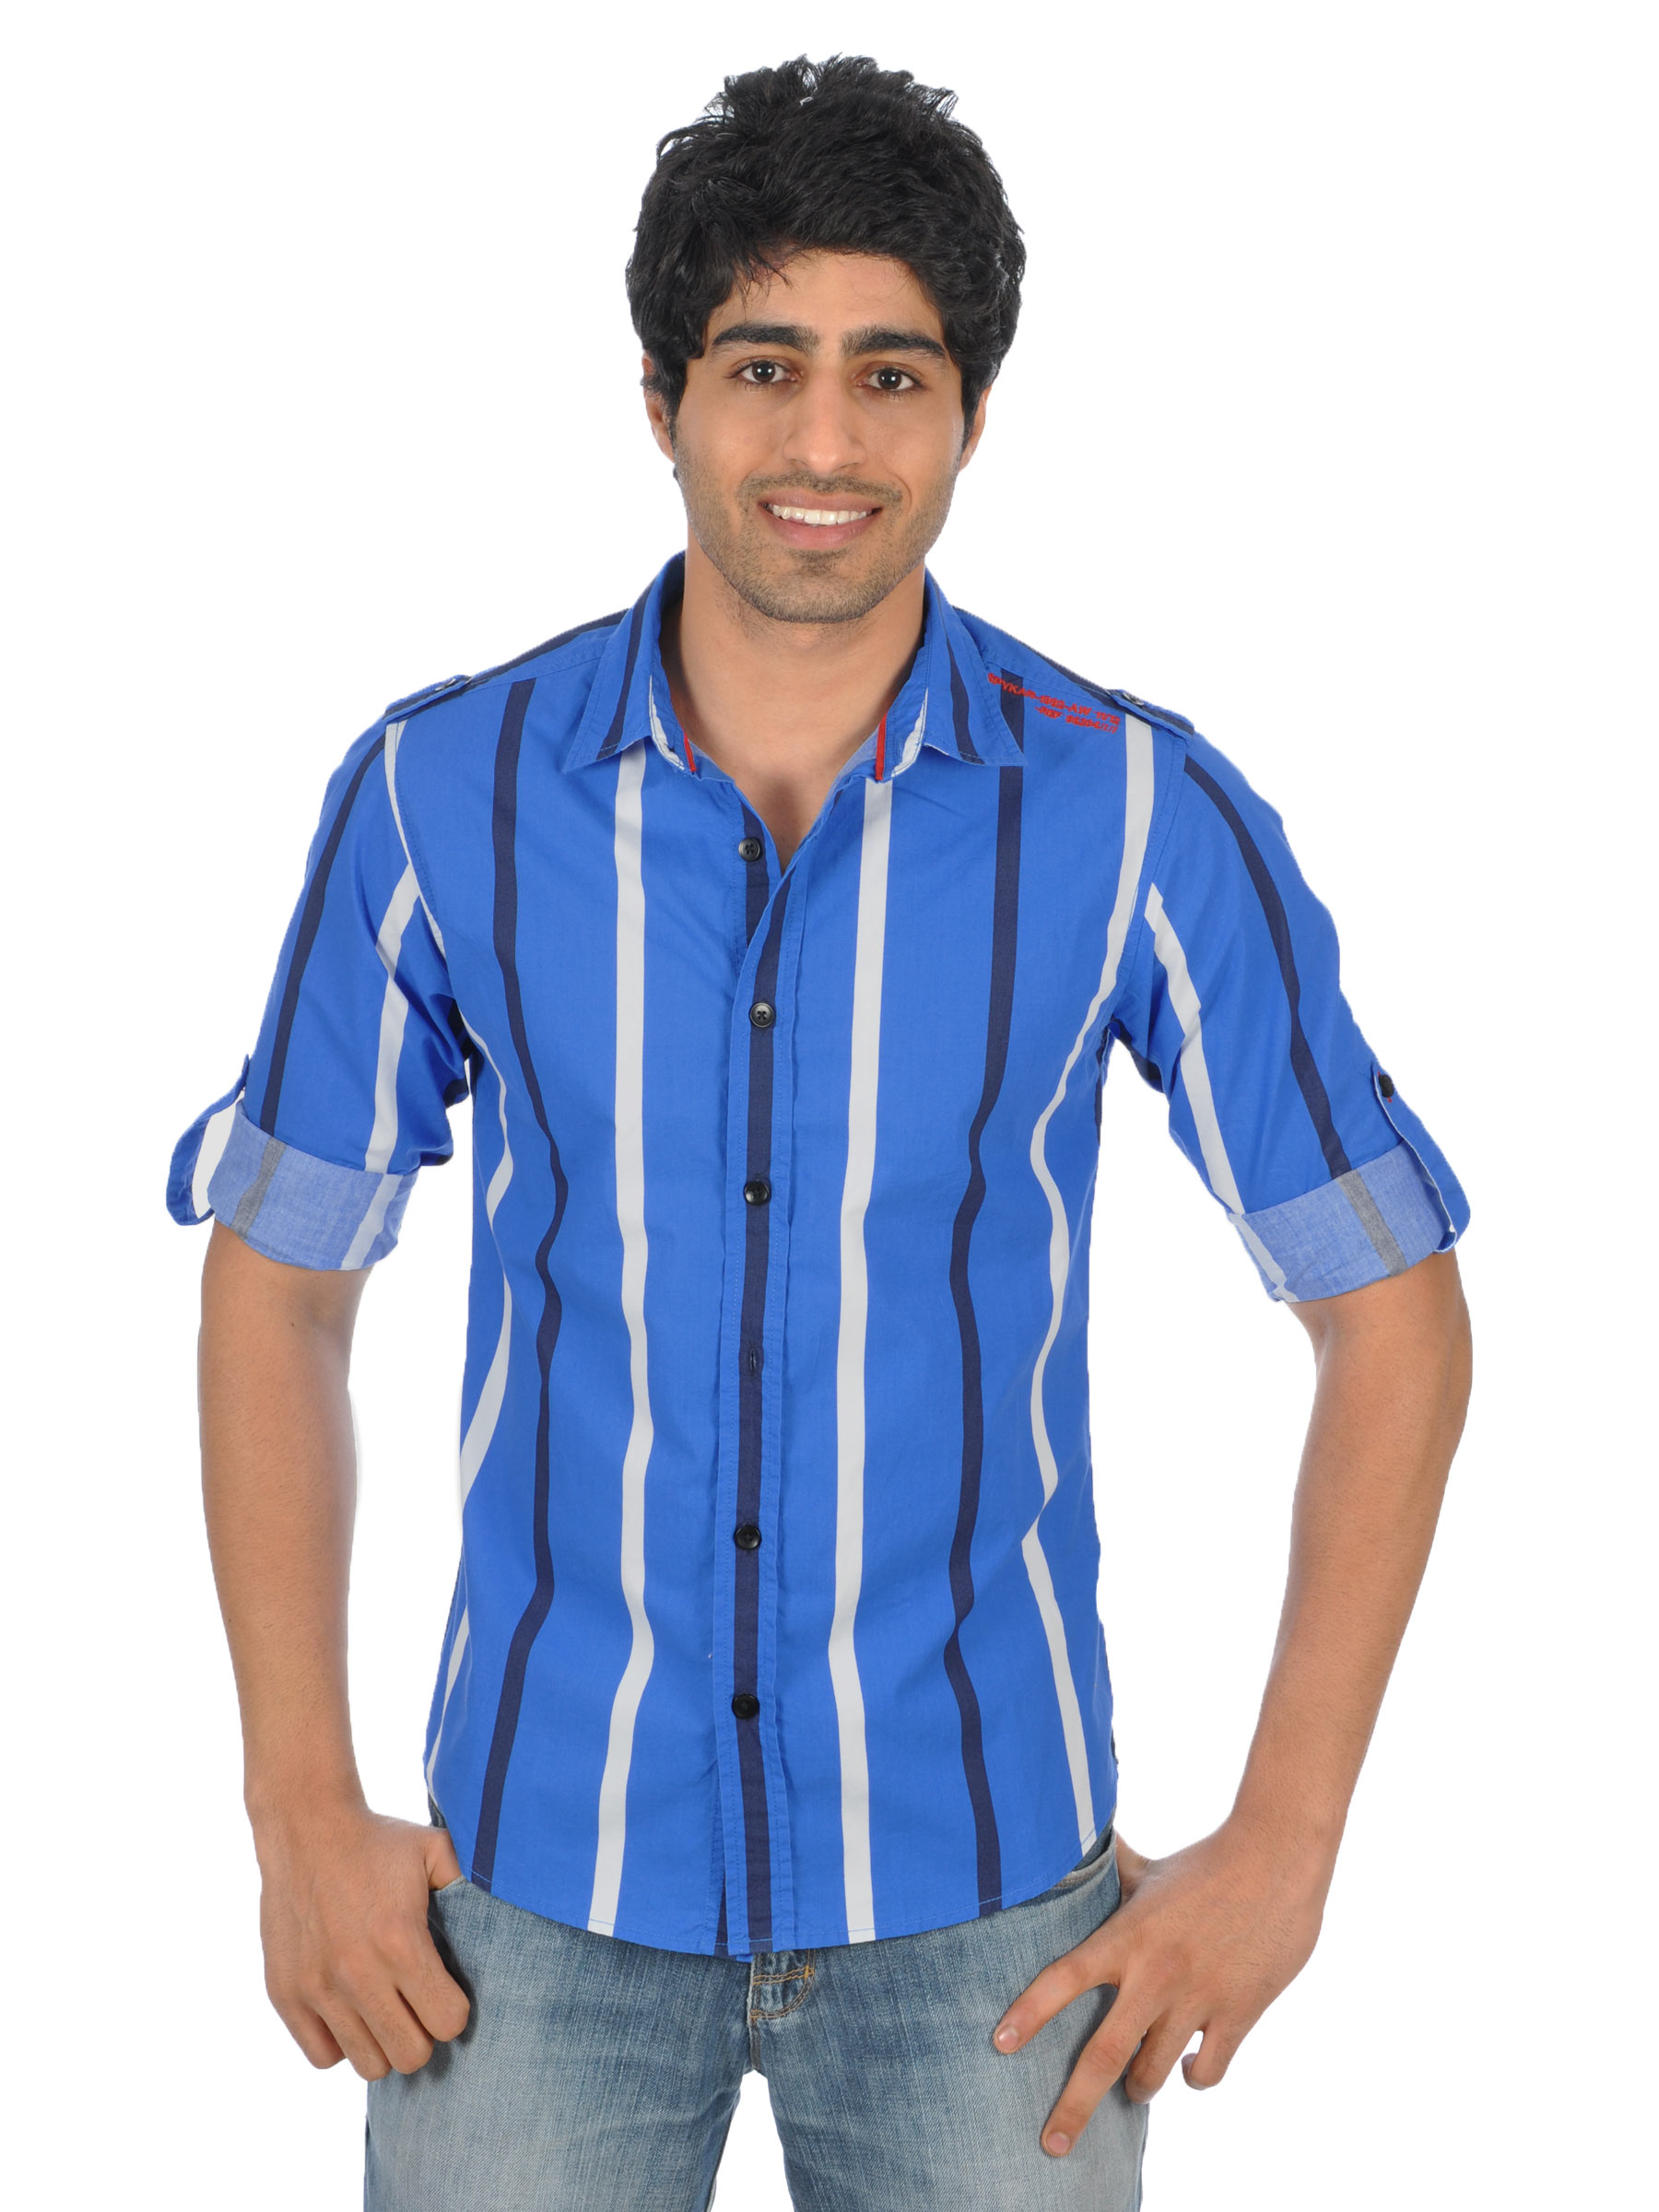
Spykar Men Ranger White Navy Stripe Blue Shirts
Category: Apparel / Topwear / Shirts
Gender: Men
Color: Blue
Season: Fall 2011
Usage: Casual